Armed Forces of the Kyrgyz Republic

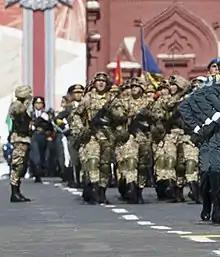
Cadets of the institute during a victory day parade in central Moscow in 2020.

The Military Faculty of Kyrgyz State Medical Academy was created in the beginning of the Second World War, specifically in October 1941 when there was a shortage of medical personnel in the medical service. Originally it was the Sanitary Department of Defence, and in 1942 it was renamed to the Department of Military and Health Training, and has since 1944 been known as the Department of Military Medical Training. It currently engages in the military training of students of medical, pediatric, dental, sanitary and pharmaceutical departments of the armed forces.